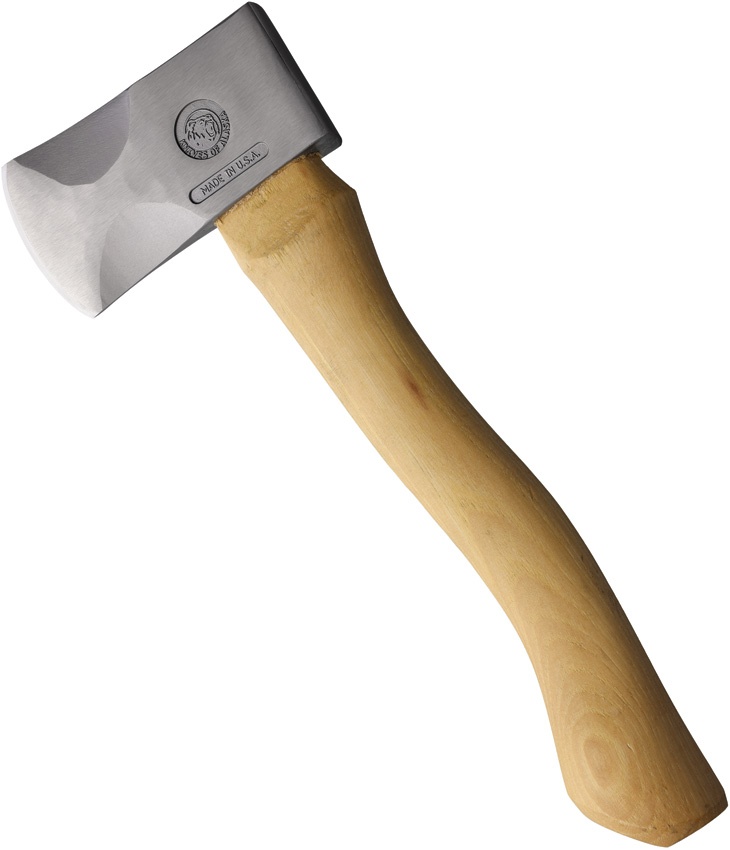
Knives Of Alaska Hunter's Brown Wood Stainless Hatchet w/ Leather Belt Sheath 00070FG
11.25" overall. 4.25" satin finish stainless axe head with 2.25" cutting edge. Wood handle. Brown leather belt sheath. Boxed.
Brand: KNIVES OF ALASKA
Category: Hardware > Tools > Axes > Hatchets